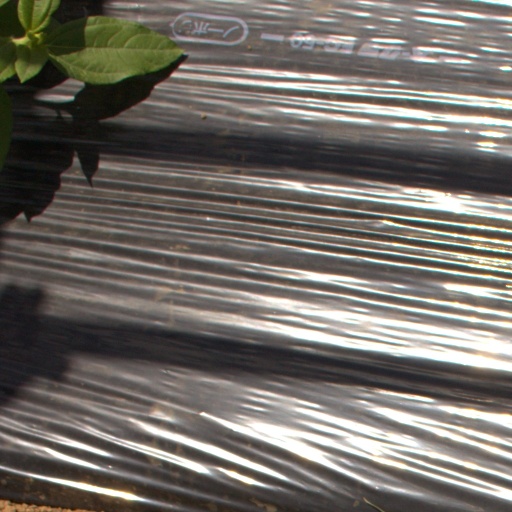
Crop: Jerusalem artichoke